Denial of the genocide of Serbs in the Independent State of Croatia

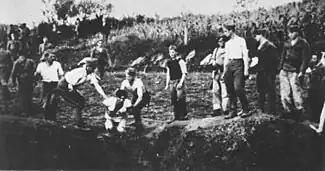
Ustaše militia execute prisoners near the Jasenovac concentration camp

Following the invasion of Yugoslavia on 6 April 1941 by Axis powers, the country was partitioned among Germany, Italy, Hungary, Bulgaria and their client regimes. German Nazi leader Adolf Hitler set up the Independent State of Croatia (NDH), a puppet state ruled by the fascist and ultranationalist Croatian Ustaše regime led by Ante Pavelić. It comprised almost all of modern-day Croatia, all of modern-day Bosnia and Herzegovina and parts of modern-day Serbia into an "Italian-German quasi-protectorate".